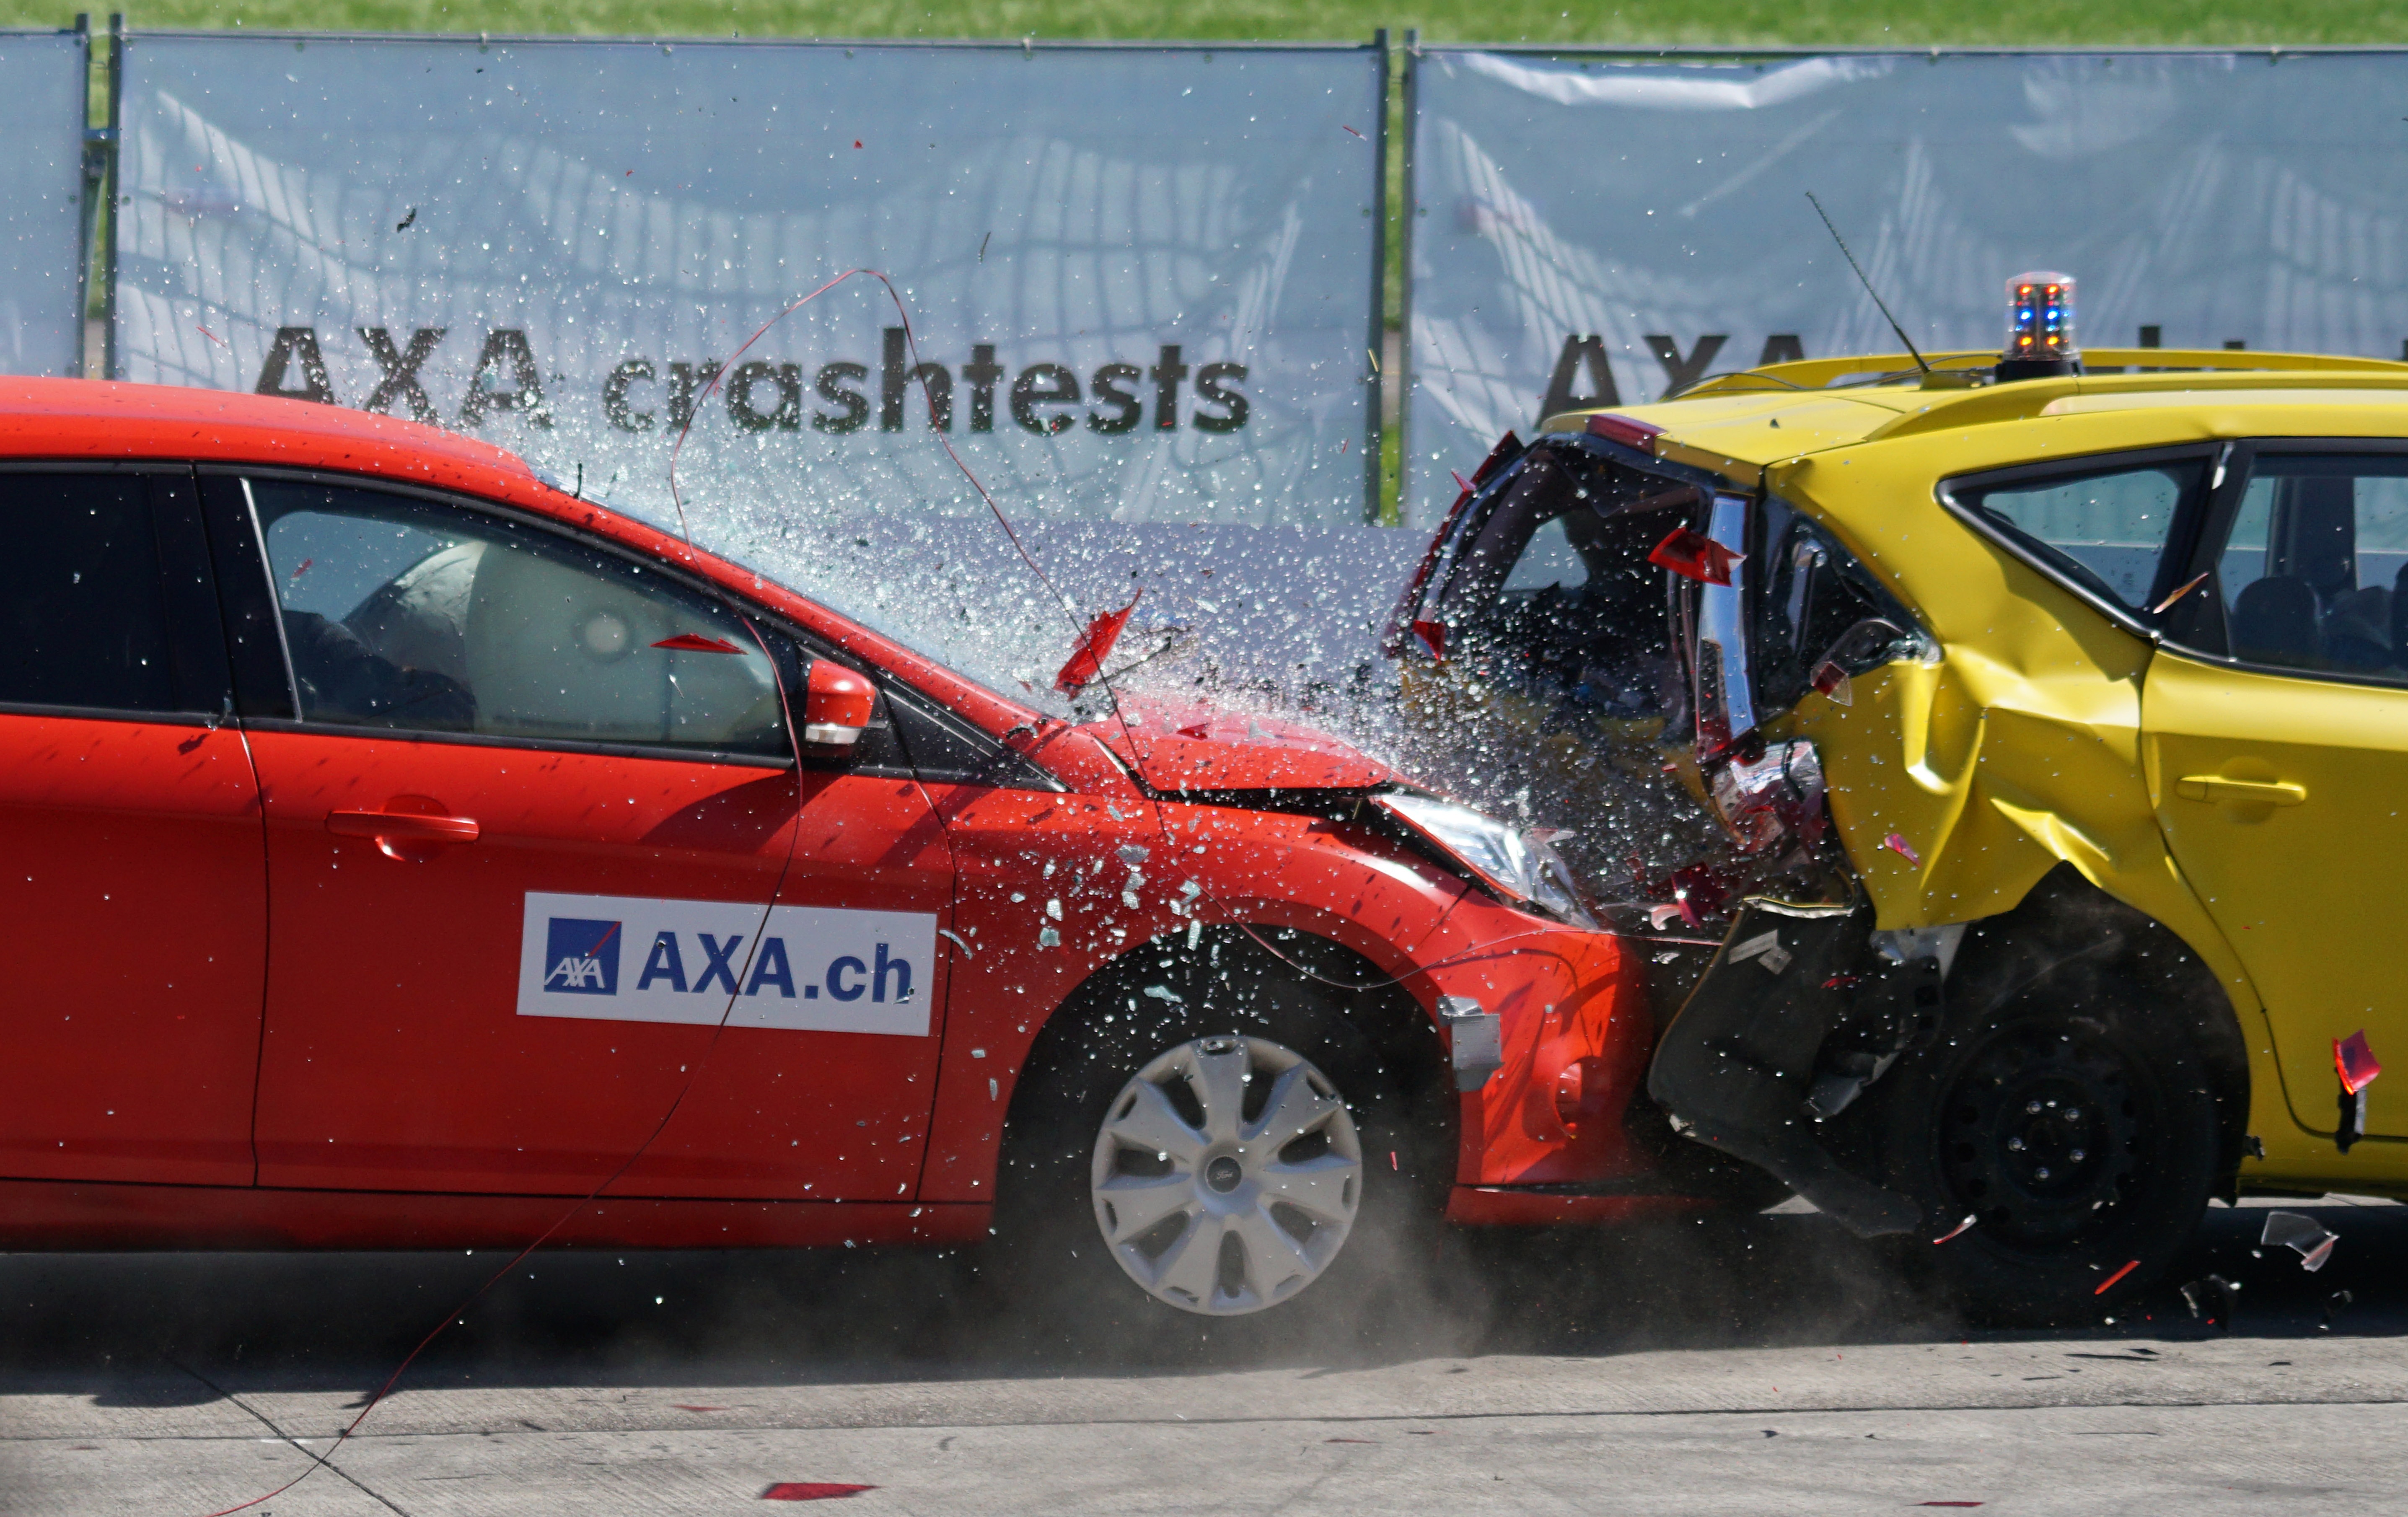
open, car, driving, vehicle, mobile phone, supercar, racing, race track, collision, crash test, insurance, liability, 60 km h, distraction, smartphon, car insurance, airbag, the event of damage, auto racing, automobile make, rallycross, rallying